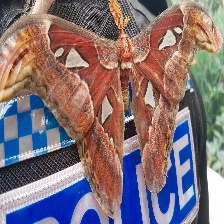
Species: ATLAS MOTH